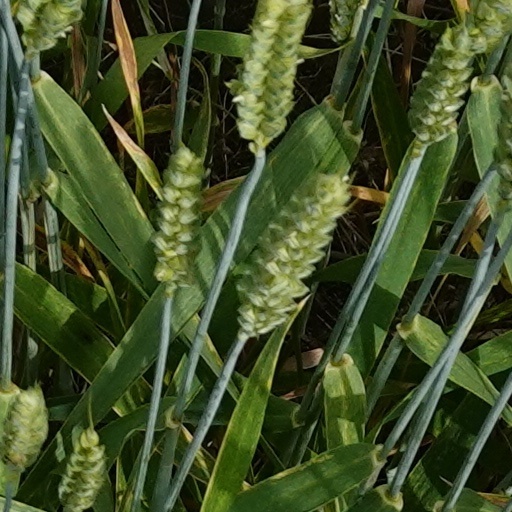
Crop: wheat